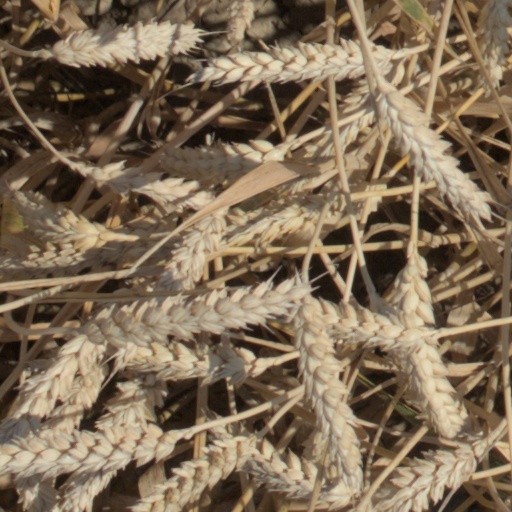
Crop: wheat